Musafir (company)

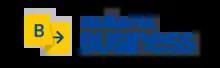
Musafir Business

Musafir.com is a travel company that provides all types of travel services, including flights, hotels, holiday packages, UAE Tourist visas and global visa assistance services to different types of travelers through its online platform, which operates as an OTA (online travel agency). In 2018, Musafir.com decided to expand from B2C to B2B business with the launch of its corporate travel platform Musafir Business. The platform is used by over 2,000 corporates and travel agents in UAE, Qatar and India that book their travel through Musafir Business. The all-in-one Business Travel Management platform developed by Musafir.com enables organizations to manage their business travel through automated approval workflows, travel policy compliance, visa assistance, preferential flight, and hotel rates.